Hügelkultur

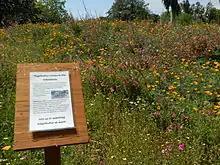
Hügelkultur bed with wildflower overplanting, Los Angeles County arboretum

Many publications and websites advocate the technique based on personal experience of the authors. Some have criticised the technique as lacking genuine scientific principles, and running counter to the ecological principles of soil building with litterfall.